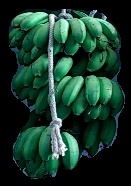
Variety: rasbale
Grade: grade2